Ese Kapi Mosque

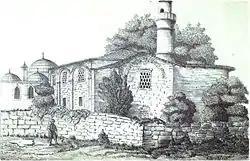
The mosque in a drawing of 1877, from A.G. Paspates' "Byzantine topographical studies"

After the Fall of Constantinople to the Ottomans in 1453, in 1509 the Gate which gave the Turkish name to the building, ("Isa Kapi", gate of Jesus) was destroyed by an earthquake. Between 1551 and 1560 Vizier Hadim Ibrahim Pasha (d. 1562/63) – who endowed also in the nearby neighborhood of the Gate of Silivri a Friday mosque bearing his name – converted the building into a small mosque. At the same time he let Court Architect Mimar Sinan (who also designed the Friday Mosque) enlarge the existing complex. Sinan built a Medrese (Koranic school) and a Dershane (elementary school) connecting them to the ancient church. The location of these religious establishments in sparsely settled neighborhoods along the city's Theodosian Walls, where the population was predominantly Christian, shows the Vizier's desire of pursuing a policy of islamization of the city. During the seventeenth century the complex was damaged several times by earthquakes, and restored in 1648. In 1741 Ahmet Agha – another chief eunuch (Ibrahim Pasha in the charter of his "waqf" had designated the current chief white eunuch of the Imperial Harem as administrator of the endowment) – sponsored the construction of a small fountain. The 1894 Istanbul earthquake ruined the building (only two walls withstood the quake), which was then abandoned. The ruins are now enclosed in the garden of Cerrahpaşa Hospital, seat of the Faculty of Medicine of Istanbul University. In recent years the building was surveyed and scanned and has been reconstructed according to its original shape and functions now again as a Mosque.